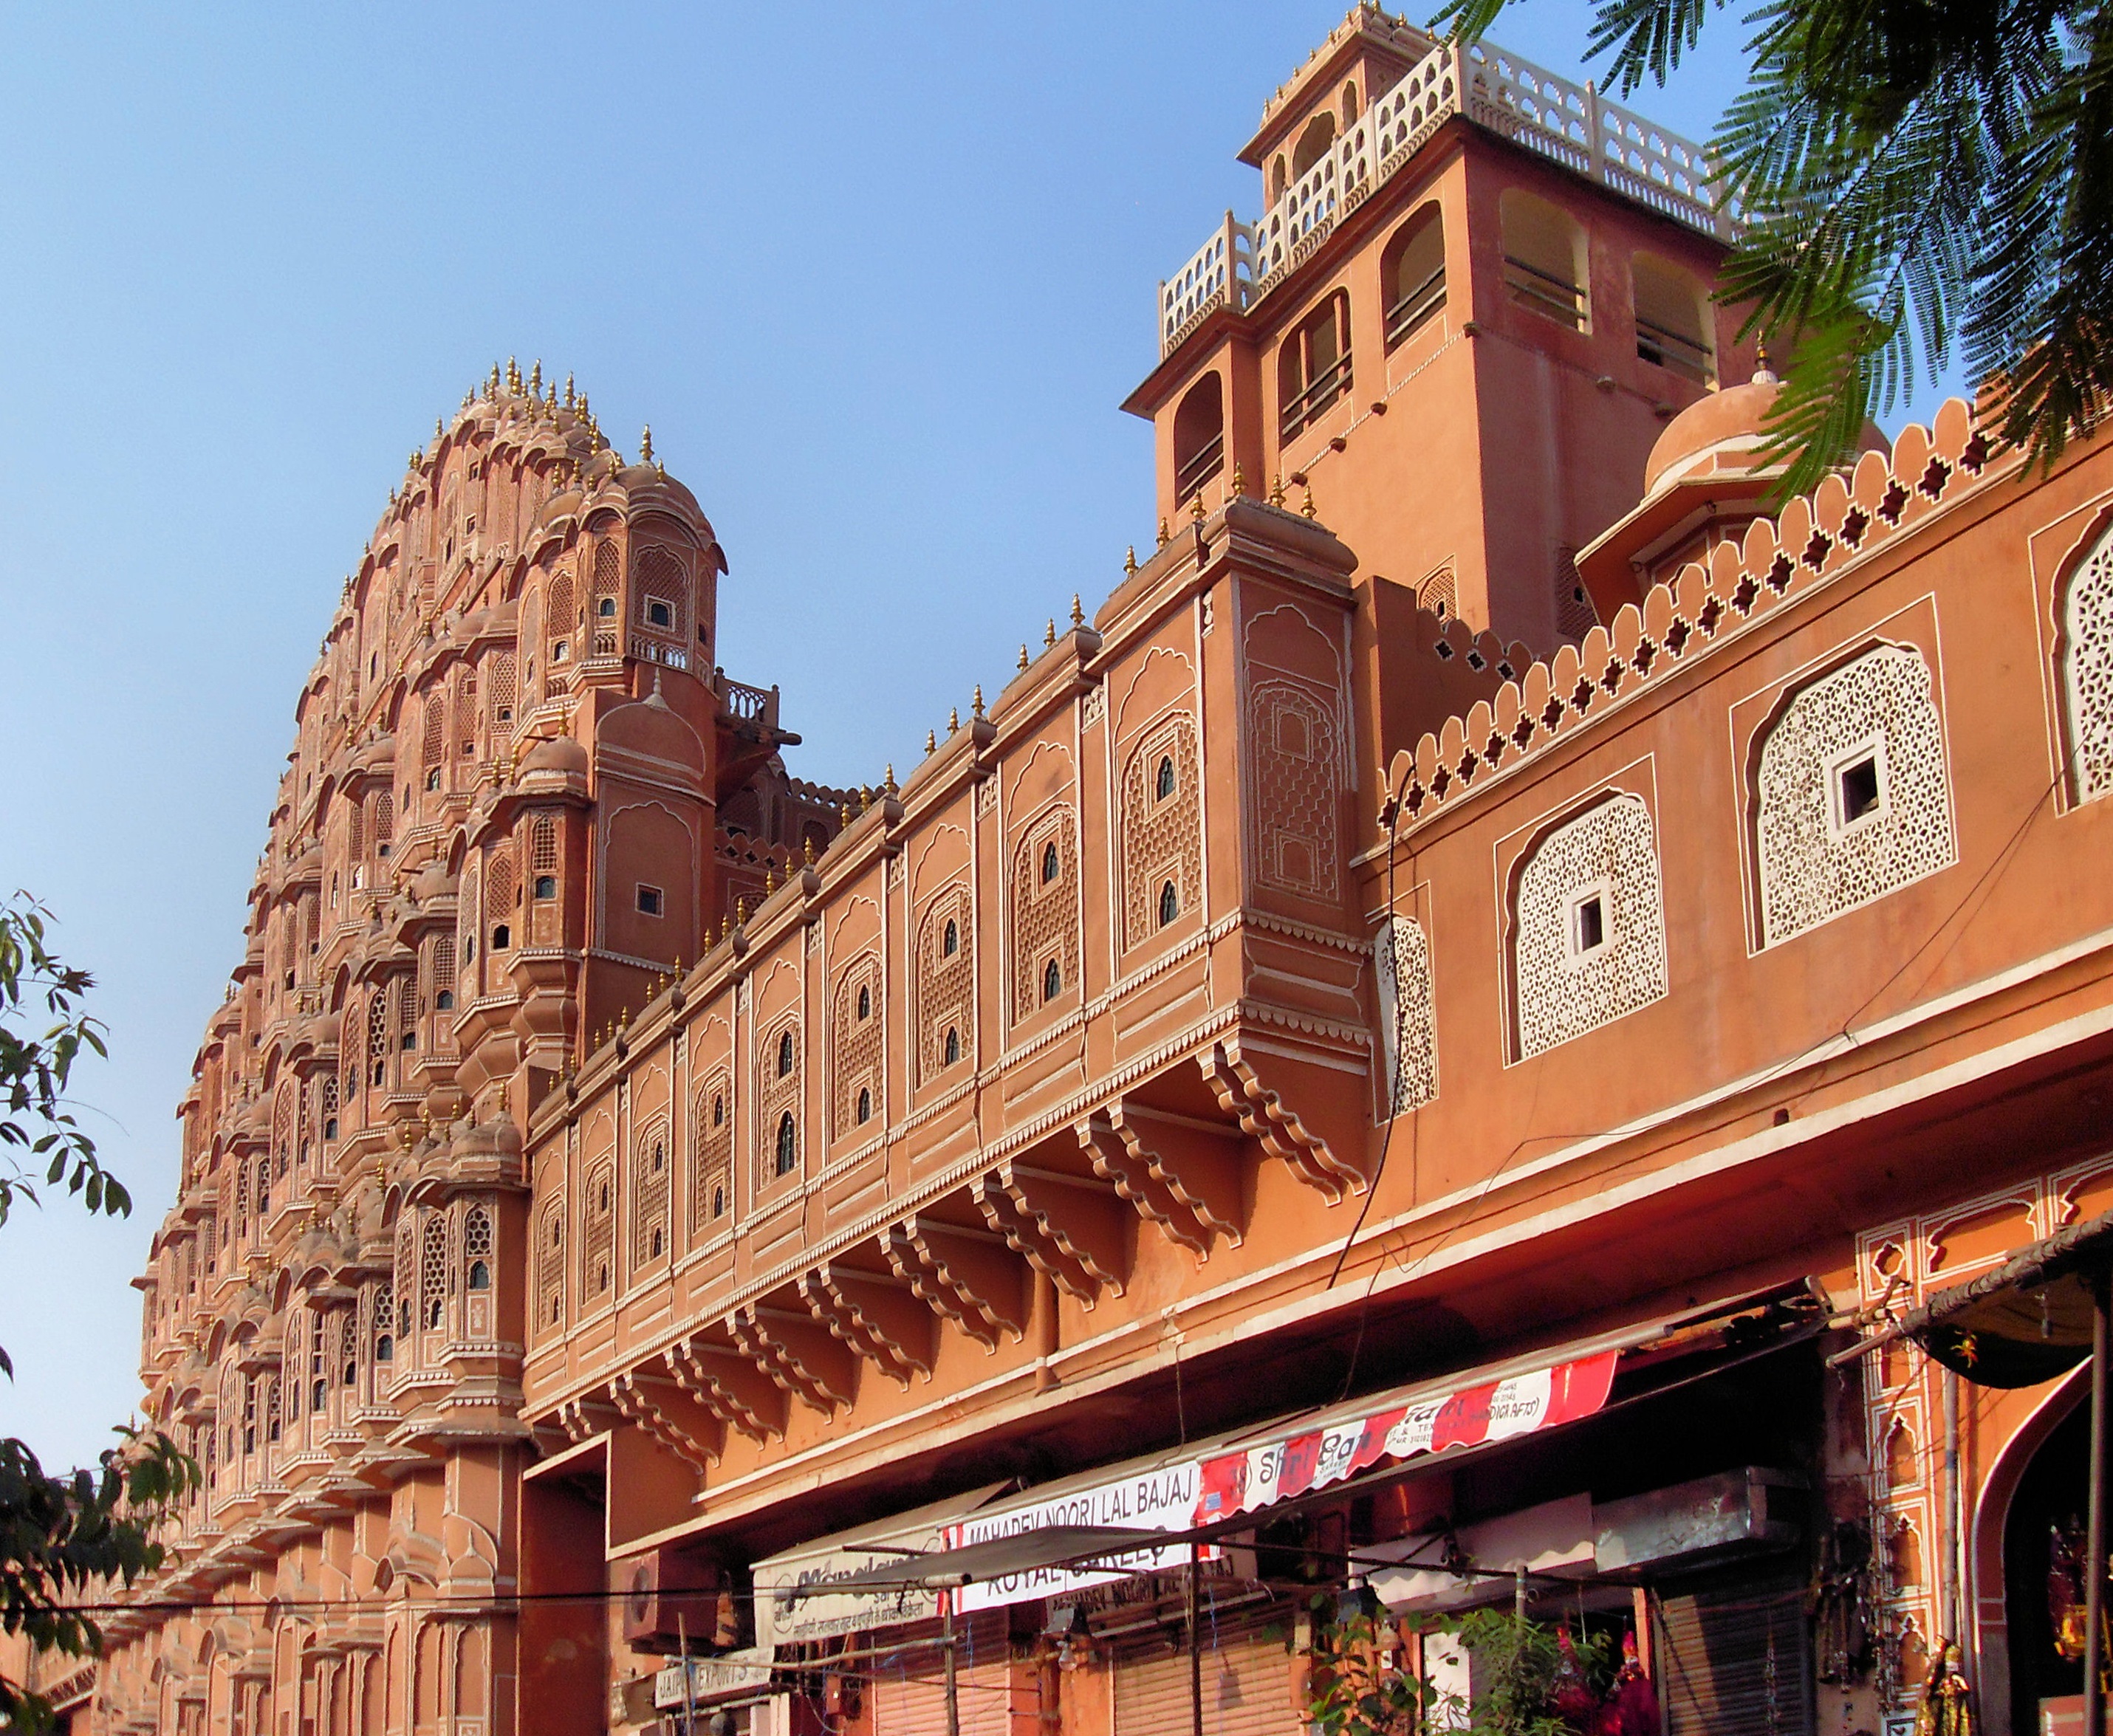
architecture, town, building, palace, travel, decoration, plaza, landmark, facade, tourism, india, jaipur, rajastan, maharajah, historic site, palace of winds, ancient history, human settlement